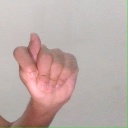
अक्षर: ट